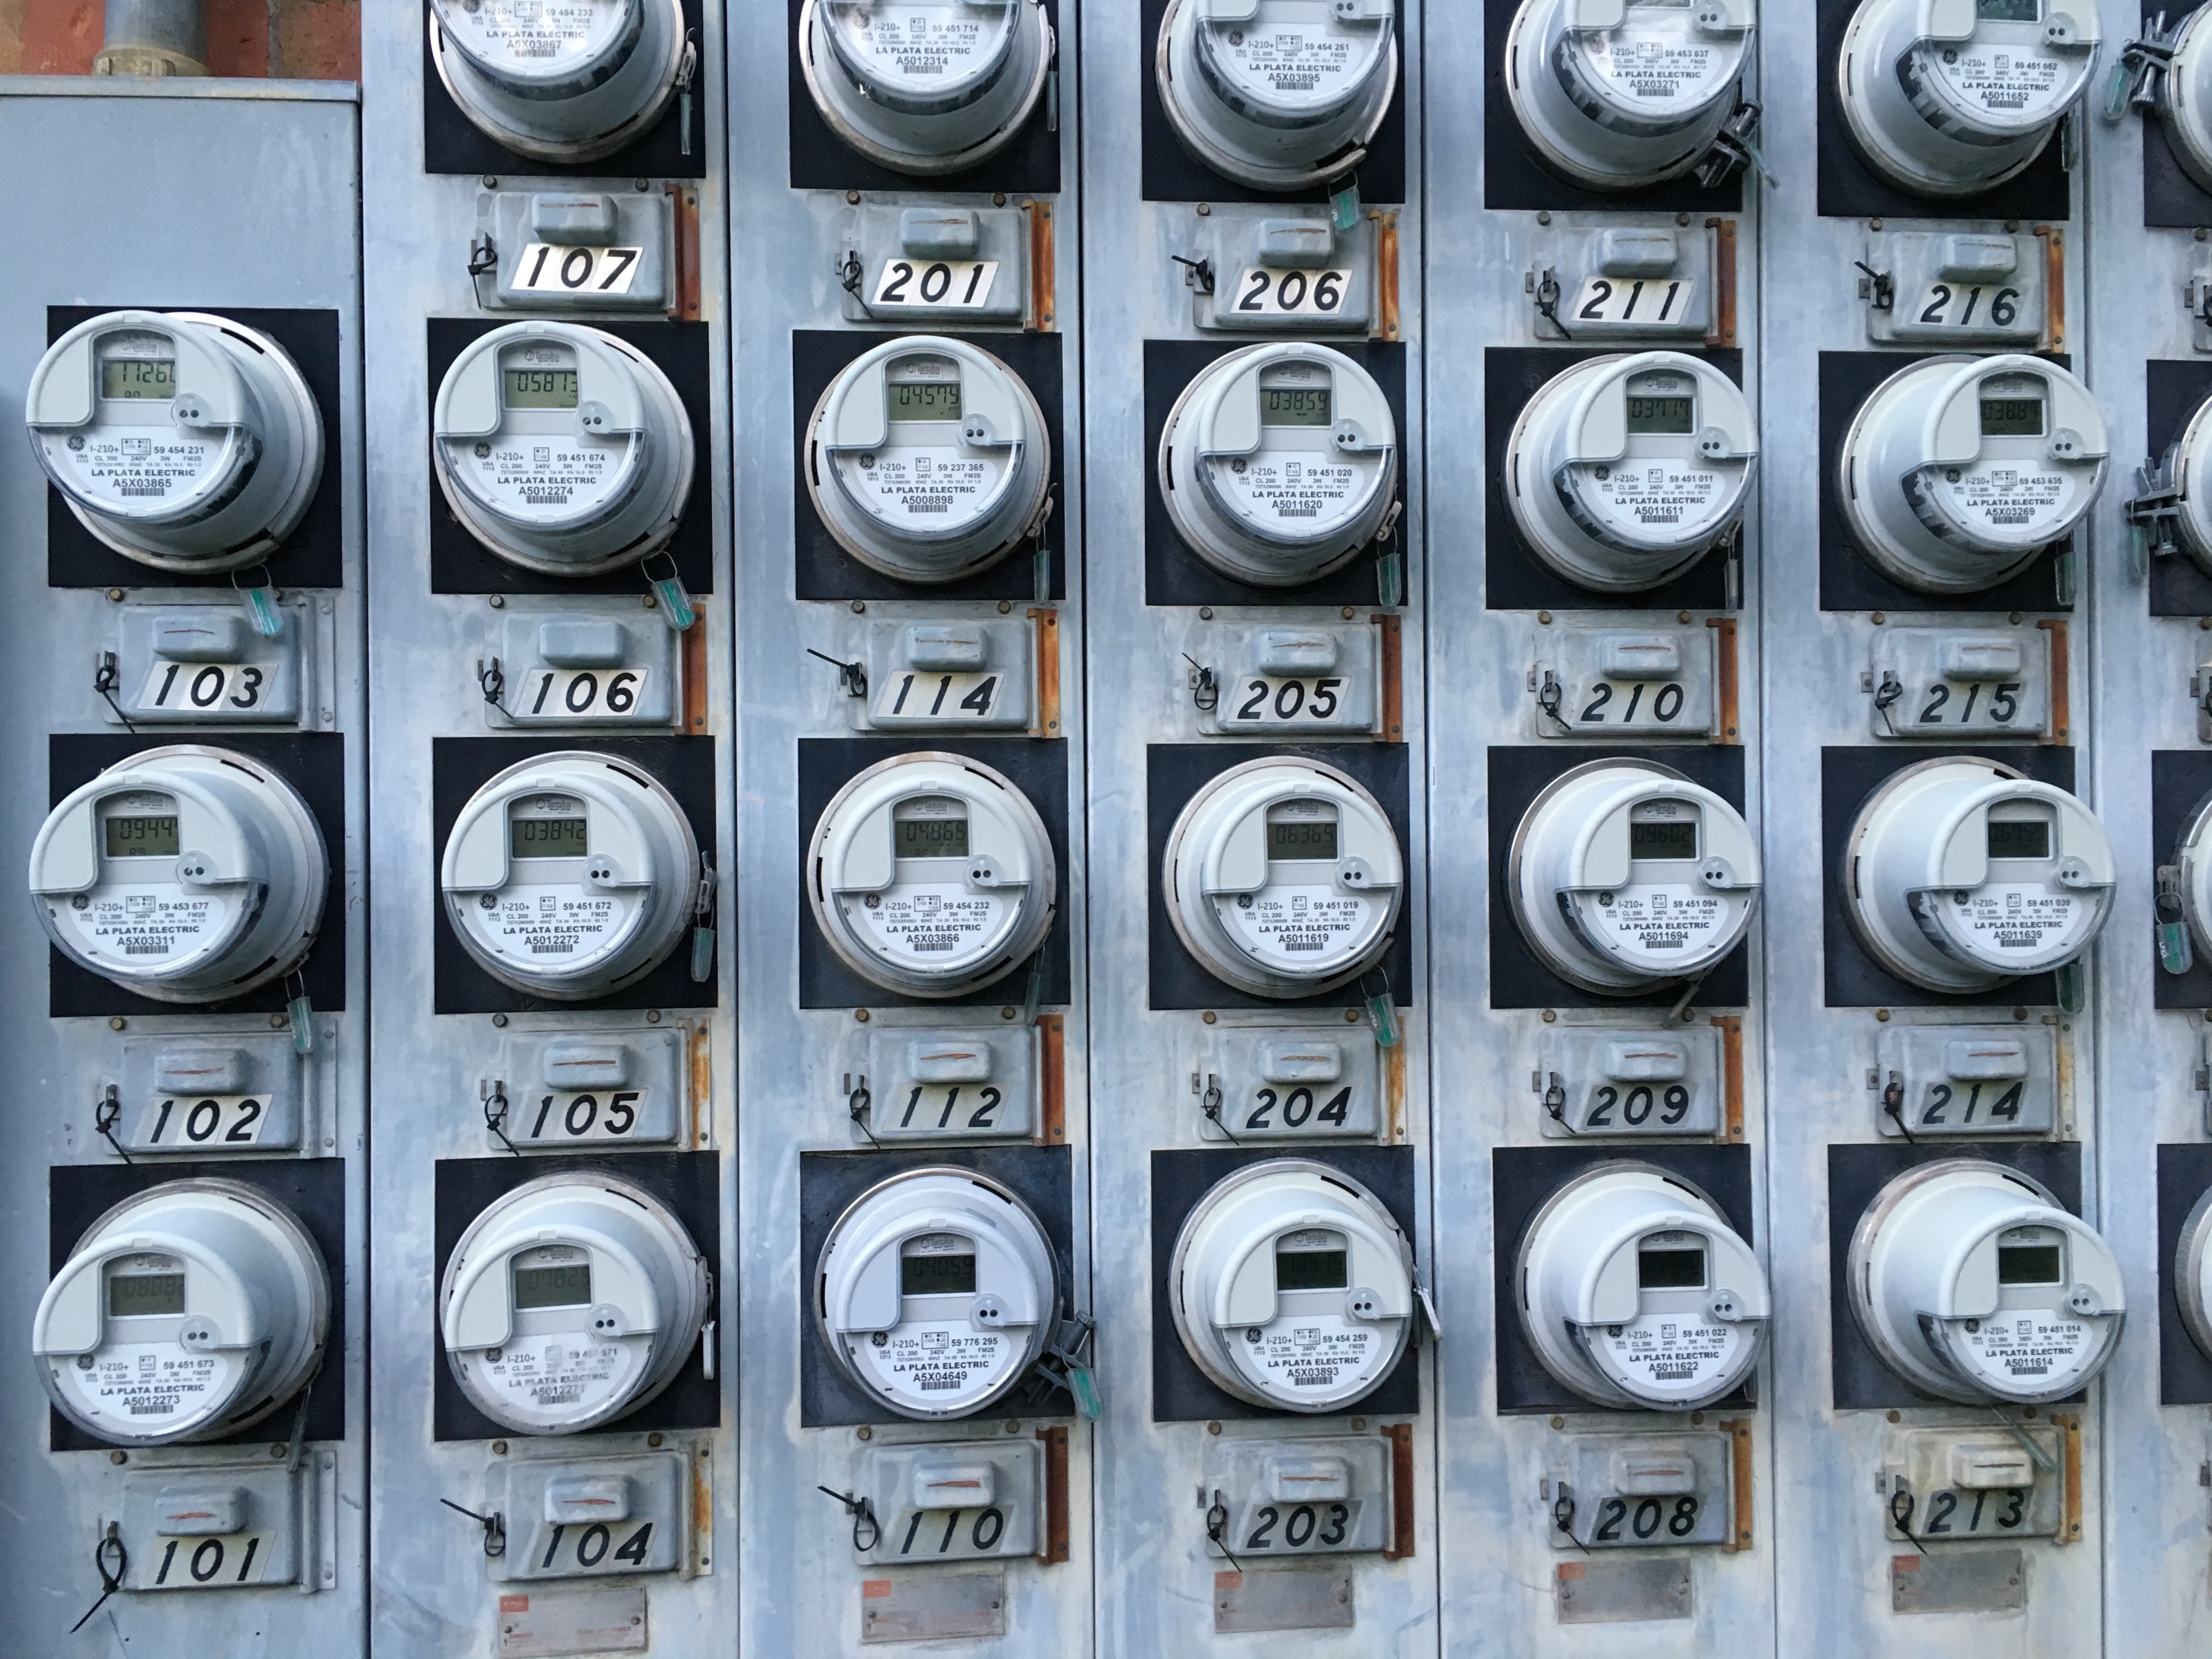
number, advertising, meter, brand, font, art